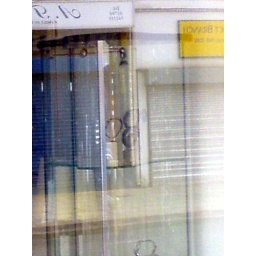
Watch straps in a glass case through a shop window